Paradise Lost (2011 film)

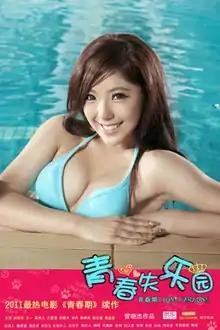
Film poster

Paradise Lost is a 2011 Chinese teen sex comedy film and the sequel to the film "Pubescence" and the second film in the "Pubescence" film series. It was directed and written by Guan Xiaojie, starring Zhao Yihuan and Wang Yi. It was released in China on Singles Day.